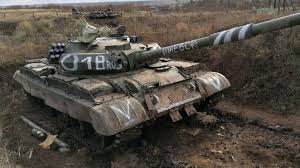
Label: T-72